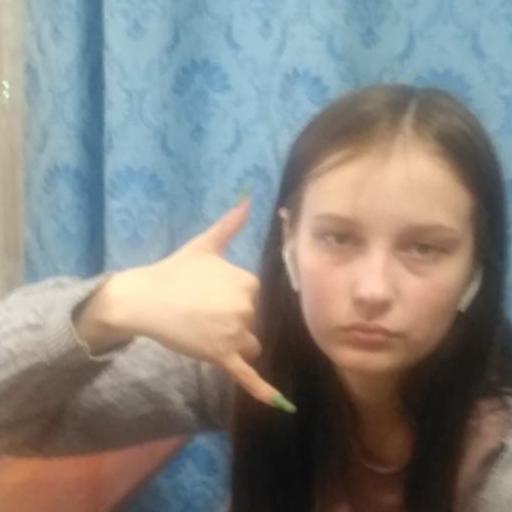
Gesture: call